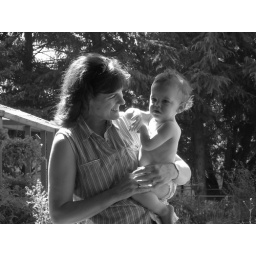
I played with a couple pics this weekend- I like this better in black &amp;amp; white than in color.